Mouguerre

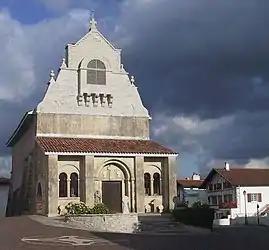
The church of Mouguerre

Mouguerre is a village and a commune in the Pyrénées-Atlantiques department in South-Western France. It is part of the traditional Basque province of Labourd.